Rosemary Márquez

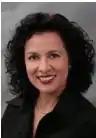

Rosemary Márquez (born February 28, 1968) is a United States district judge of the United States District Court for the District of Arizona.